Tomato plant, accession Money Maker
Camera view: bottom (45 deg); turntable rotation: 60 degrees
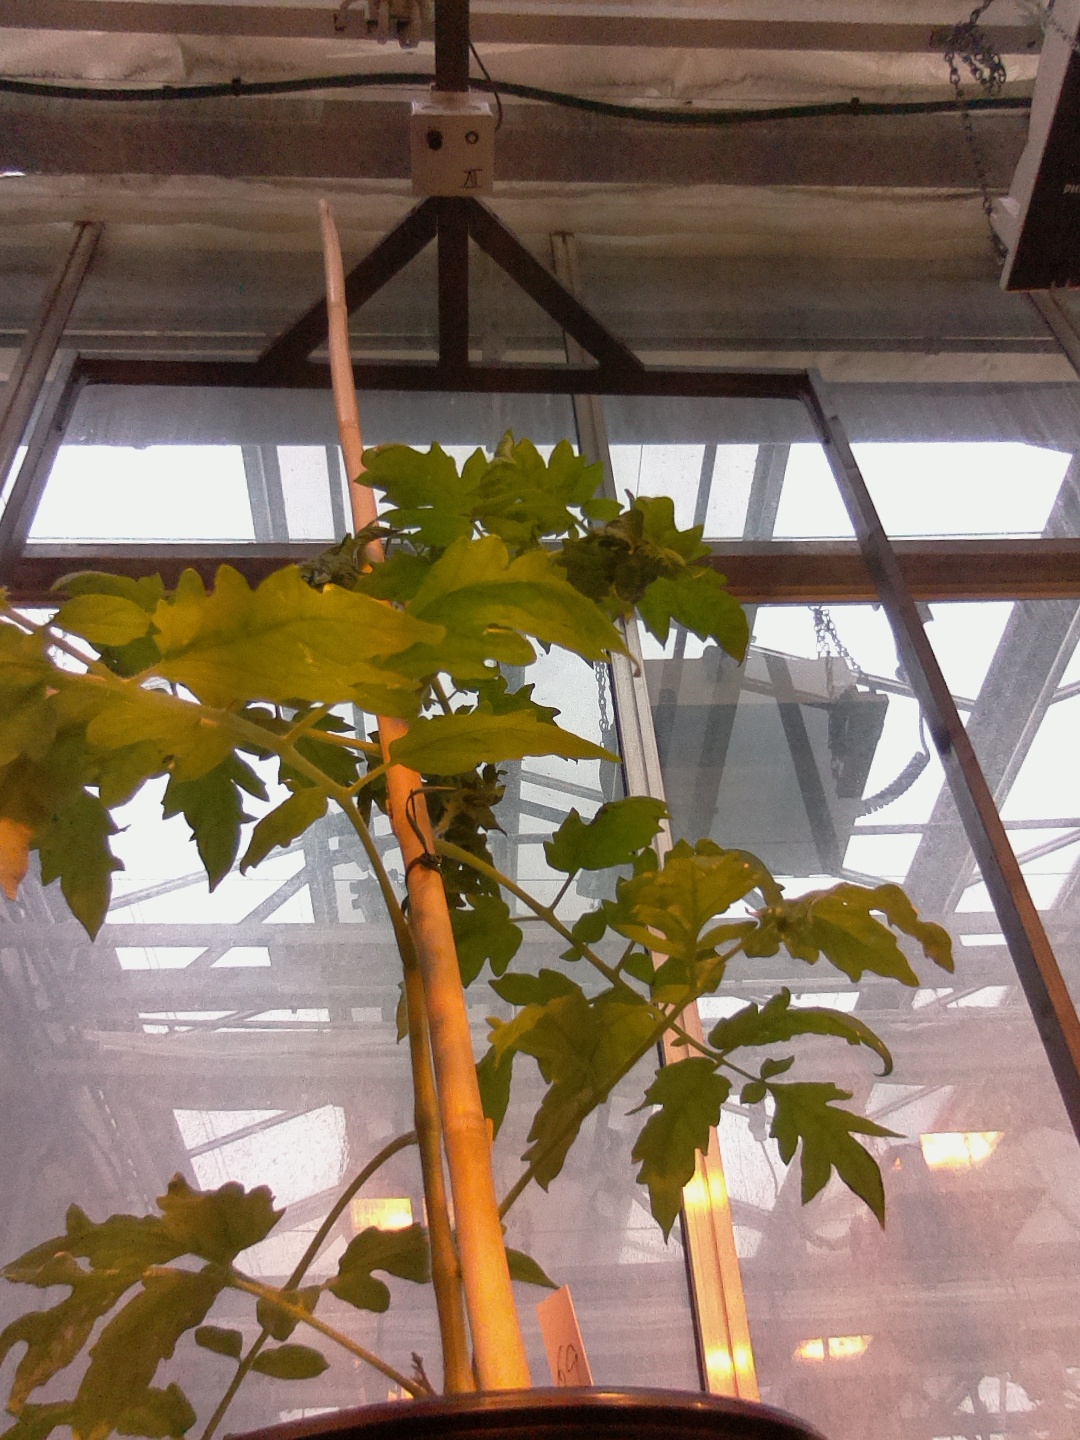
BBCH growth stage 15: 10 of true leaves visible